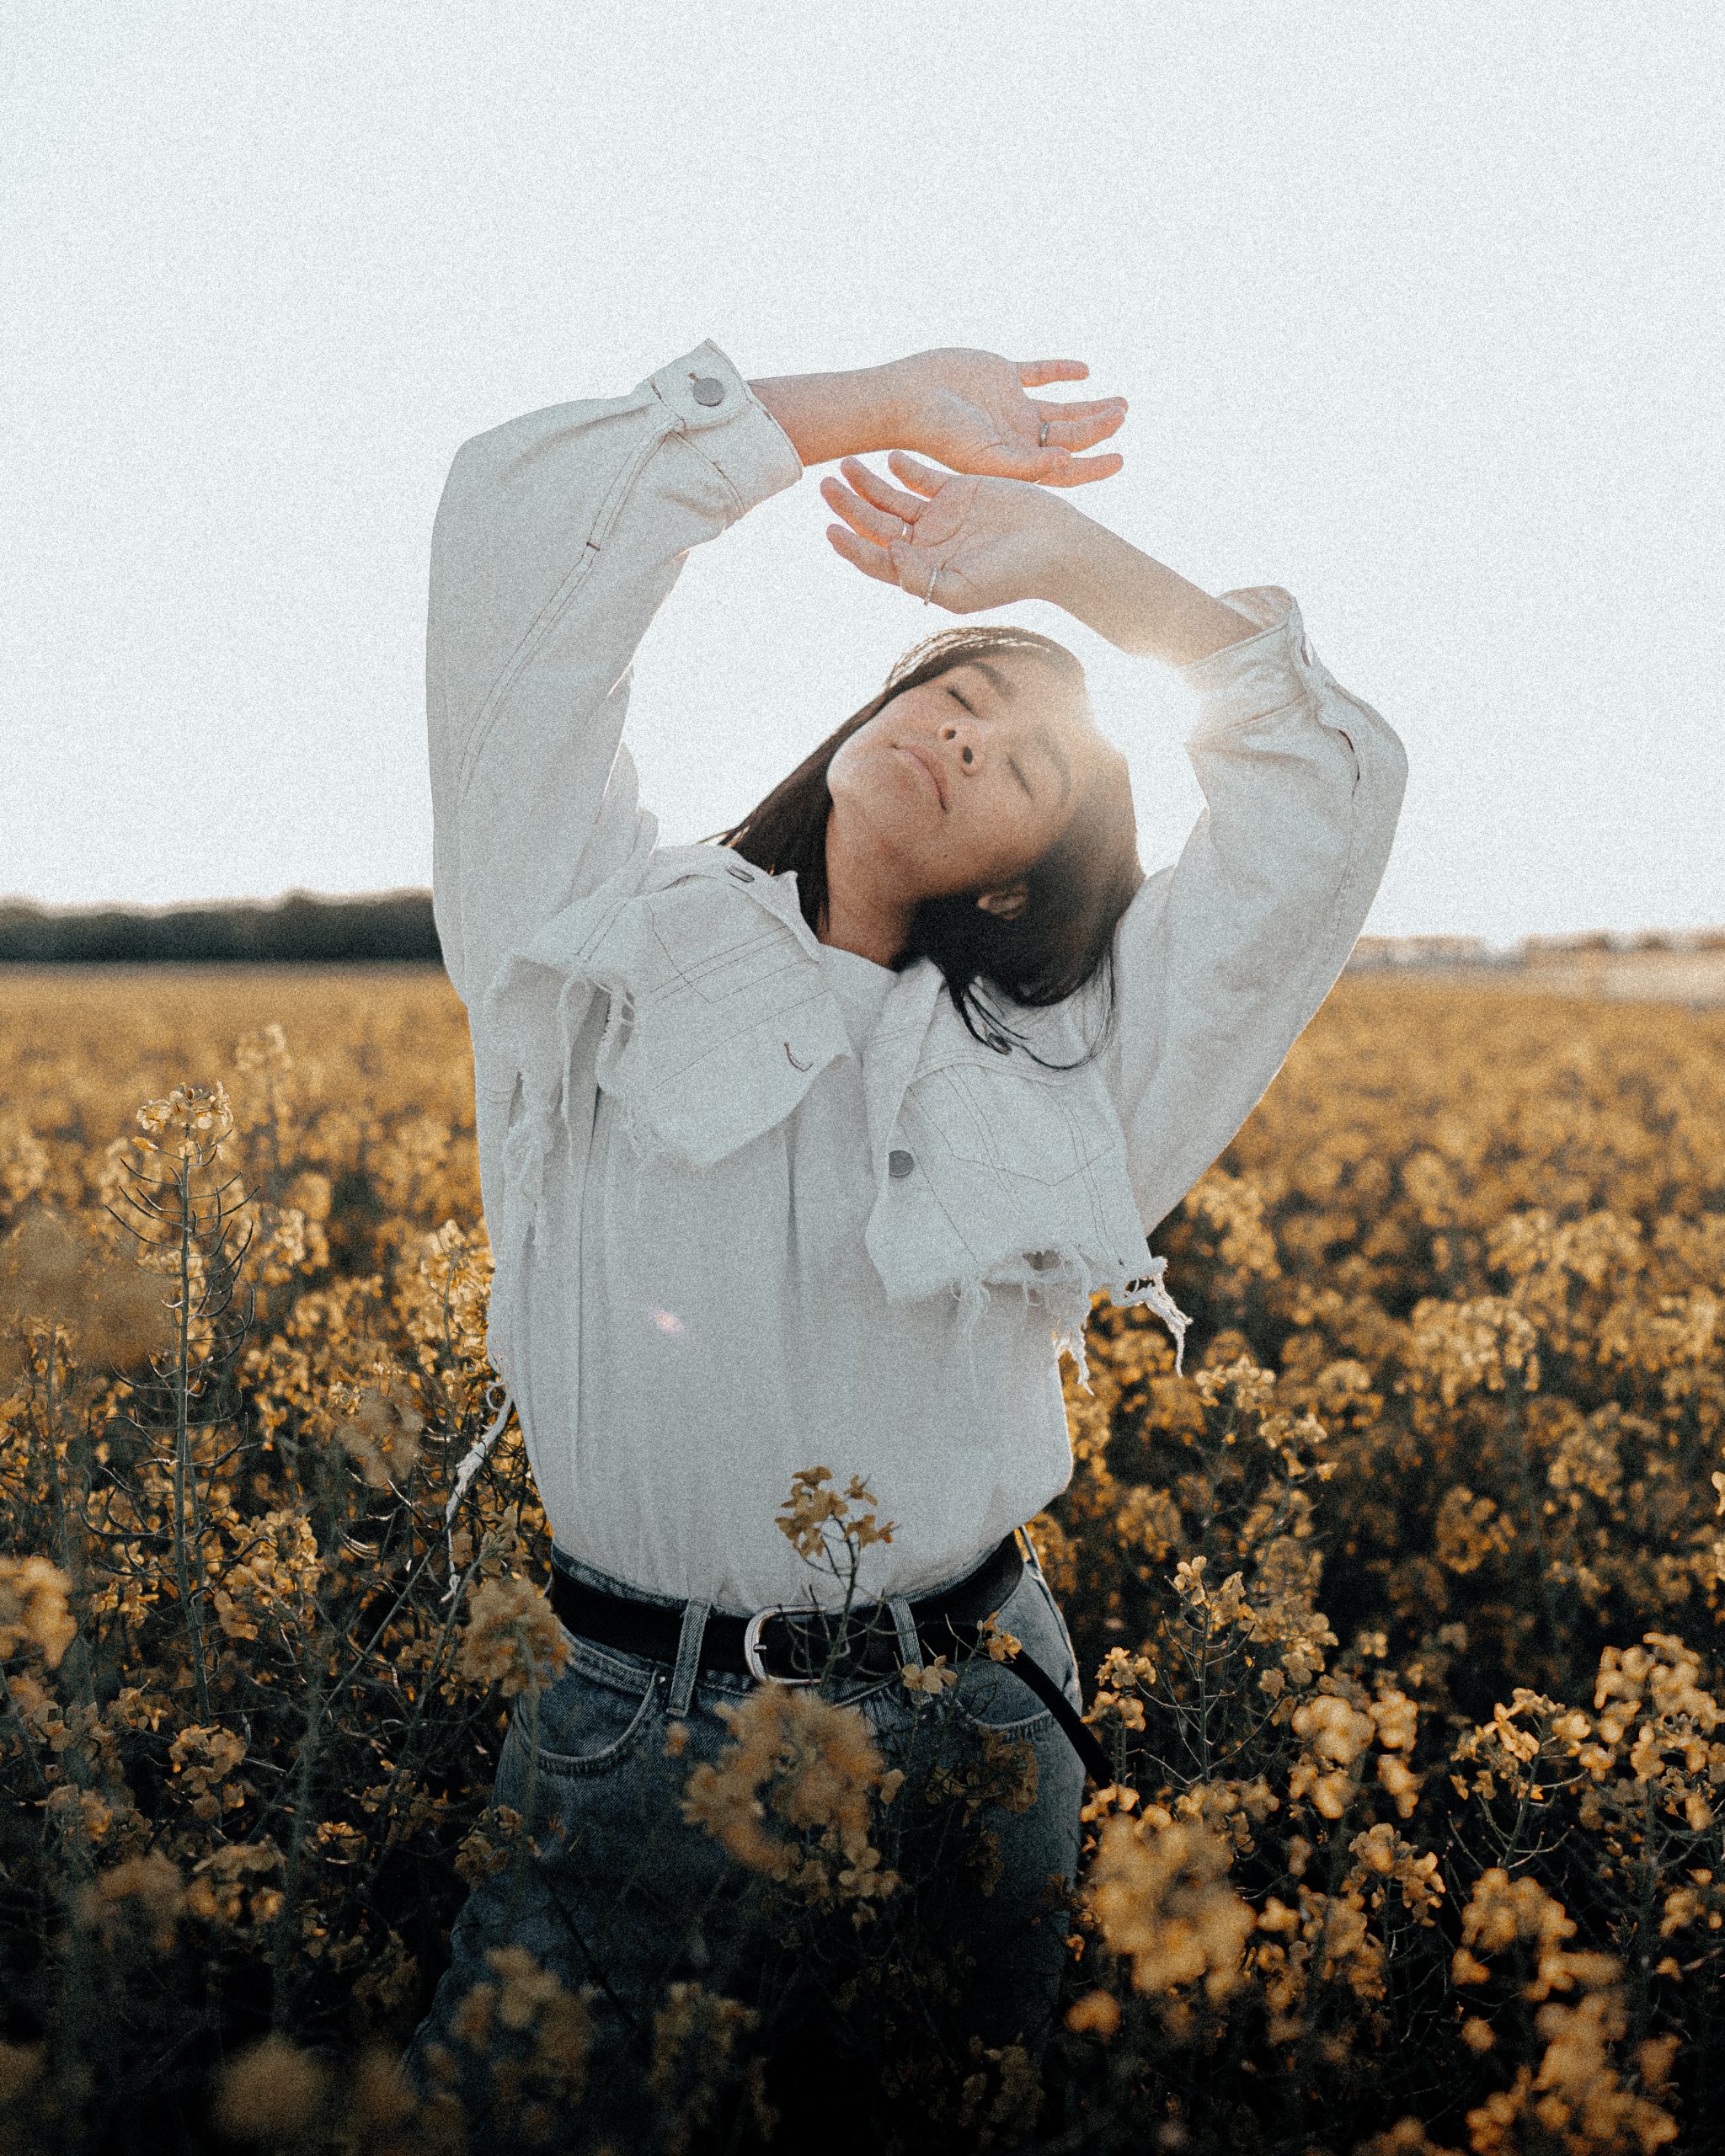
sky, flower, People in nature, natural environment, flash photography, plant, sleeve, happy, gesture, grass, headgear, grassland, landscape, cap, horizon, soil, t shirt, sitting, field, sunglasses, prairie, stock photography, portrait photography, hoodie, shadow, fun, eyewear, photo shoot